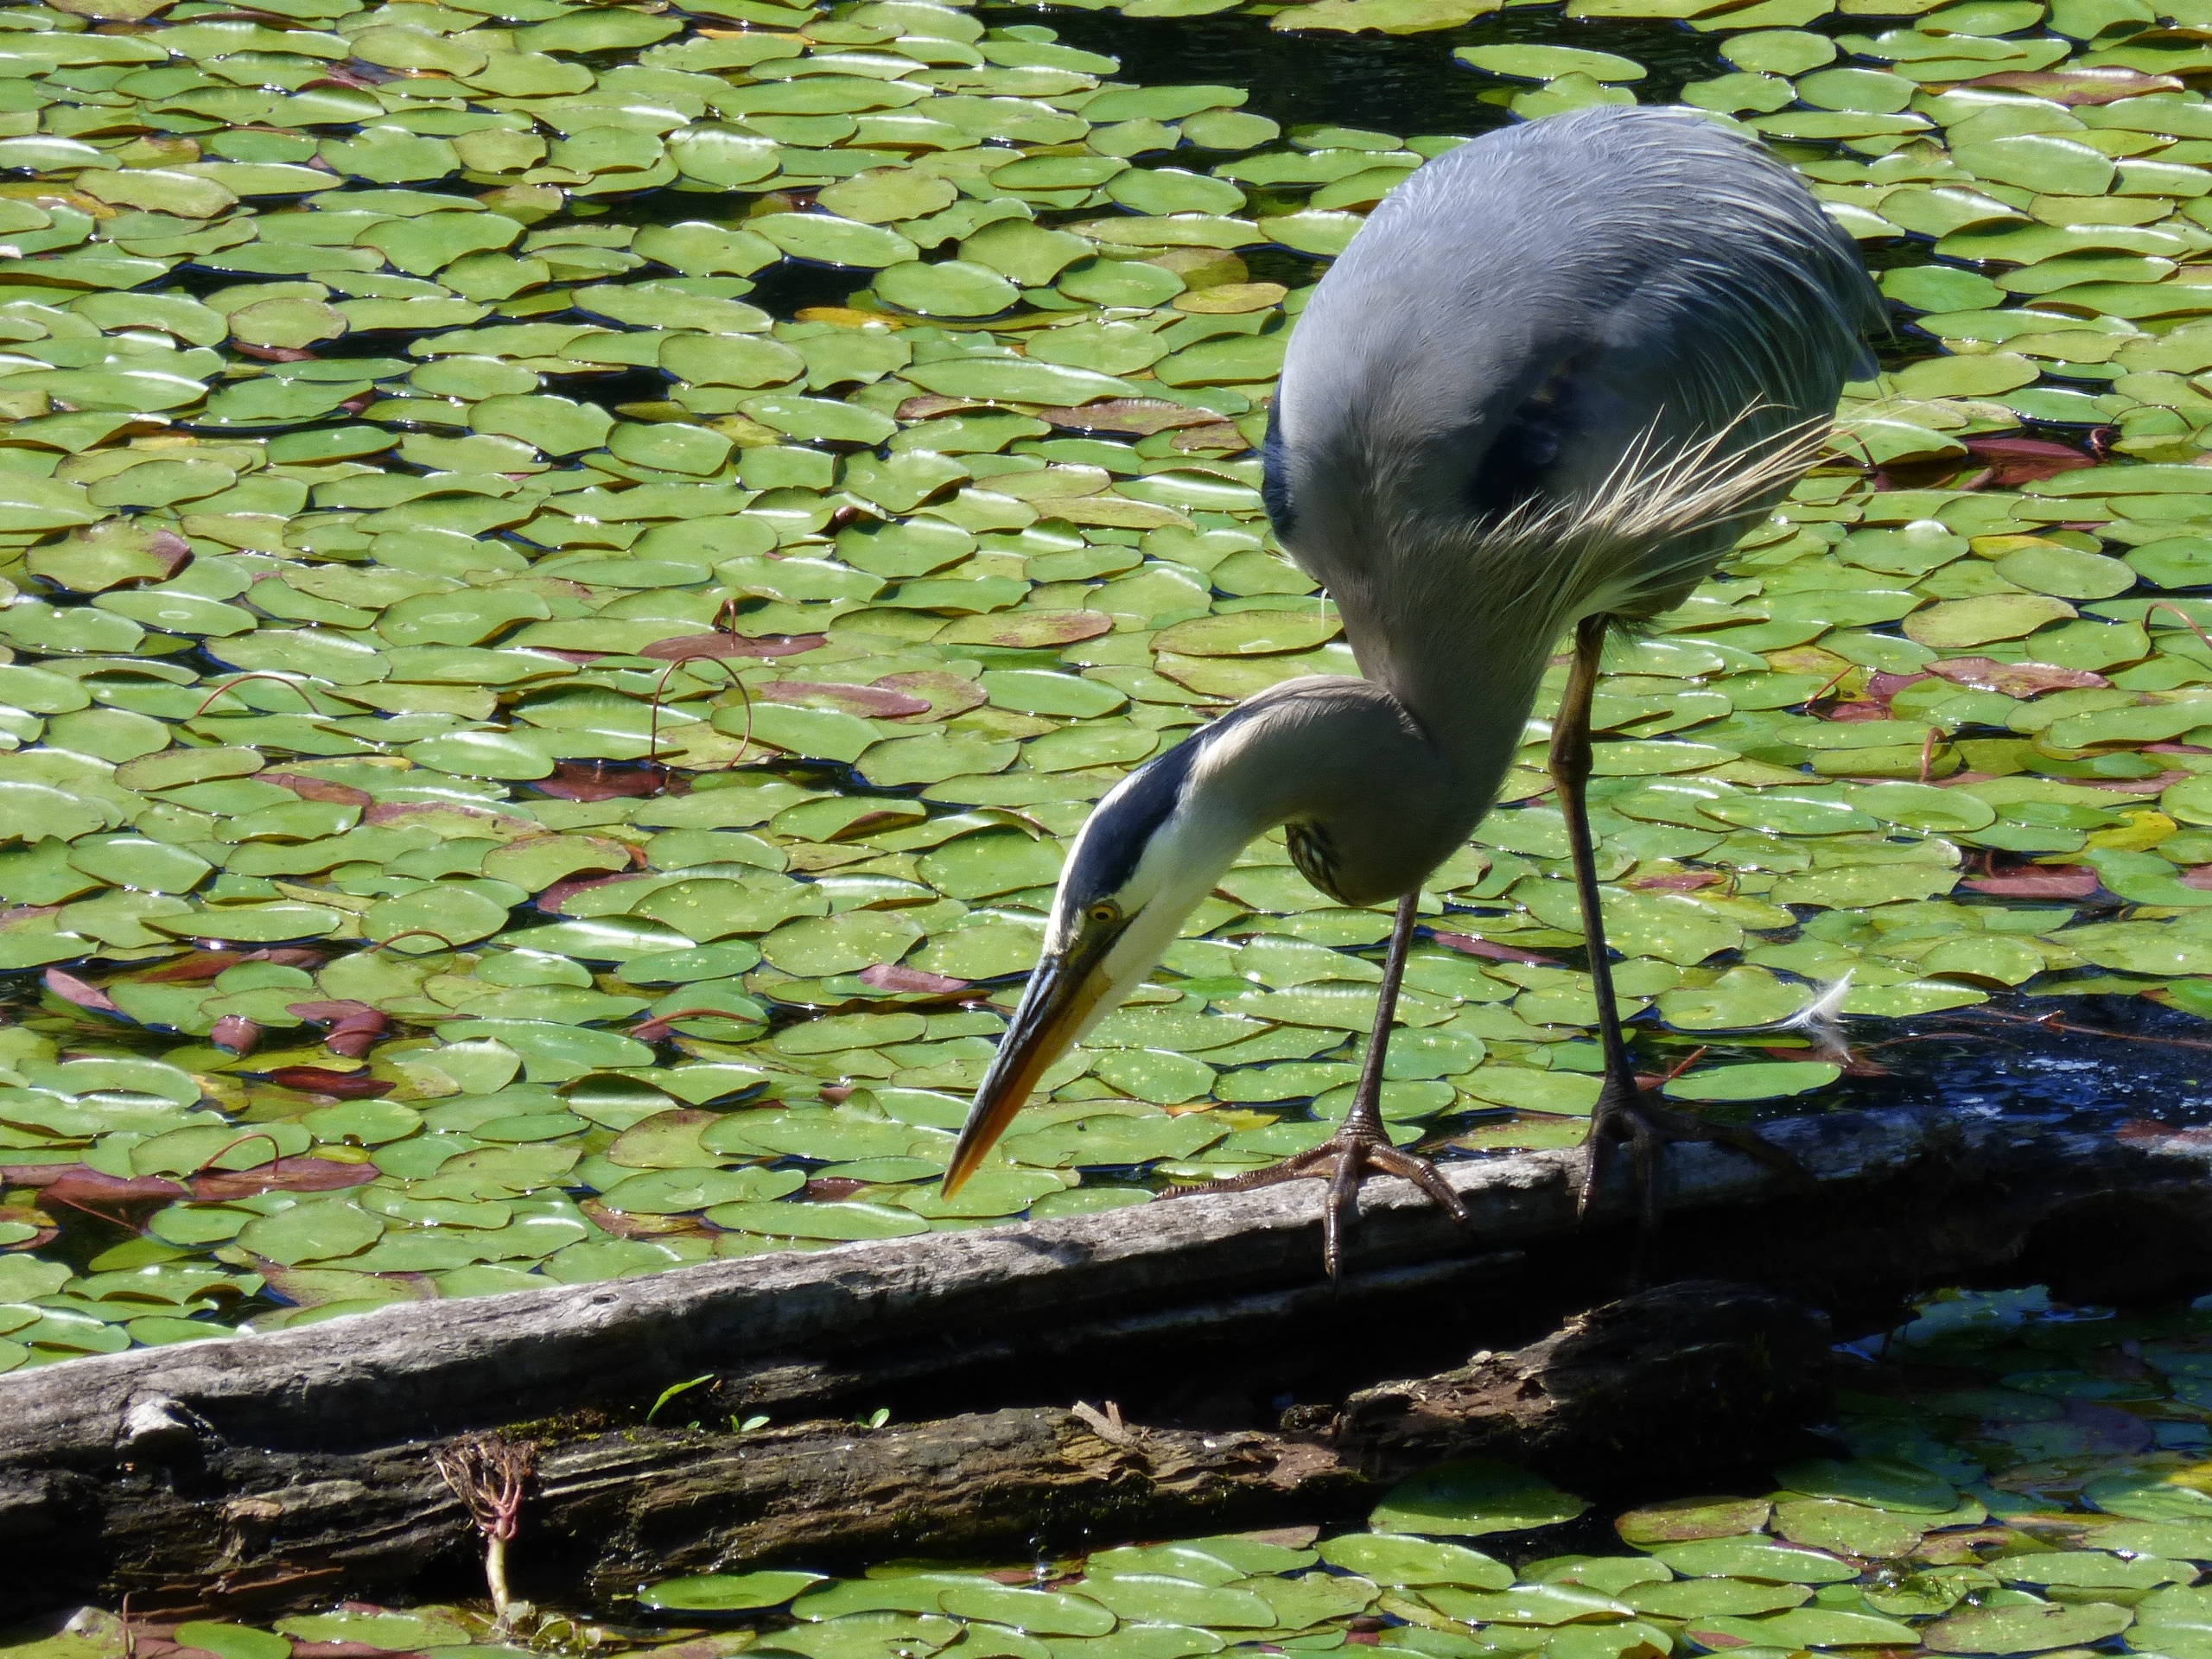
water, nature, bird, plant, summer, pond, wildlife, wild, environment, zoo, green, beak, desktop, fauna, wetland, vertebrate, wallpaper, heron, ibis, oregon, blue heron, delta ponds